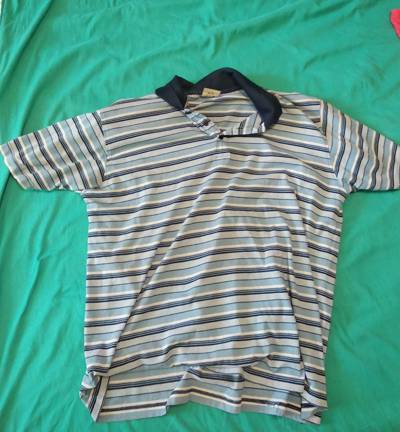
Waste category: clothes